Staatstheater Augsburg

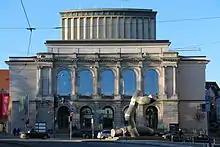
"Großes Haus", the largest venue

The Staatstheater Augsburg is a theatre of Augsburg, Germany. Until 1999 it was called Städtische Bühnen Augsburg, from then until the end of August 2018 it was called "Theater Augsburg". It offers on four stages musical theatre, plays and ballet, with its own choir and the orchestra .